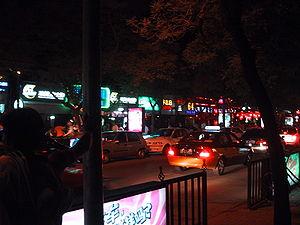
Sanlitun est un quartier situé dans le district de Chaoyang à Pékin, en Chine ; il est réputé pour ses nombreux bars et boutiques d’enseignes internationales.